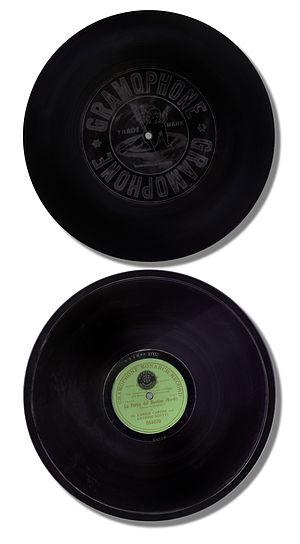
Disque de Émile Berliner Deutsche Grammophon Gesellschaft avec Enrico Caruso. 1908, Hanovre, Allemagne. עברית: למעלה תקליט שעל צידו האחד סמל דויטשה גרמופון המקורי, בצד השני של התקליט למטה אנריקו קארוזו שר אריה מאת ג'וזפה ורדי. התקליט יוצר בהנובר 1908 על ידי אמיל ברלינר Kapampangan: Ing plaka megawa inyang 1908 king Hanover, Germany neng Emile Berliner's Gramophone Company. Lietuvių: 1908 m., Hanoveryje, Emilio Berlinerio gramofonu padarytas įrašas.
Émile Berliner, né Emil Berliner à Hanovre le 20 mai 1851 et mort à Washington le 3 août 1929, est un ingénieur allemand naturalisé américain.
EMI Group était une major du disque. Dirigée par Eric Nicoli, la maison de disque a été créée en mars 1931 sous le nom de Electric and Musical Industries, par la fusion de la filiale anglaise de Columbia Records et de la Gramophone Company/HMV.